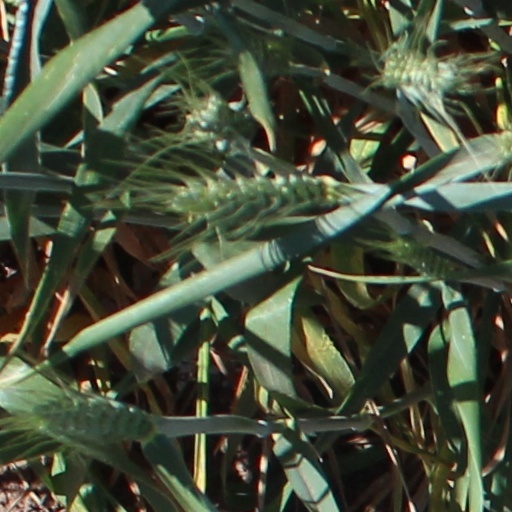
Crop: wheat